Left-Handed Wife

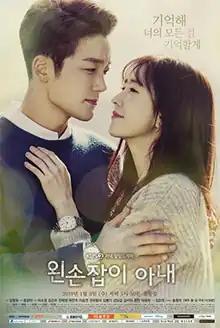
Promotional poster

Left-Handed Wife is a 2019 South Korean television series starring Lee Soo-kyung and Kim Jin-woo. It aired from January 2 to May 31, 2019 on KBS2. It is also the first KBS daily drama not to premiere on a Monday.